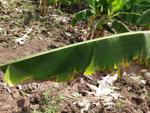
Label: segatoka